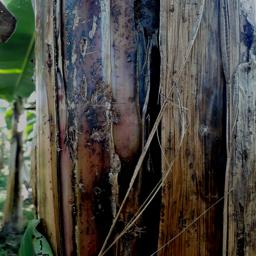
Label: PSEUDOSTEM WEEVIL